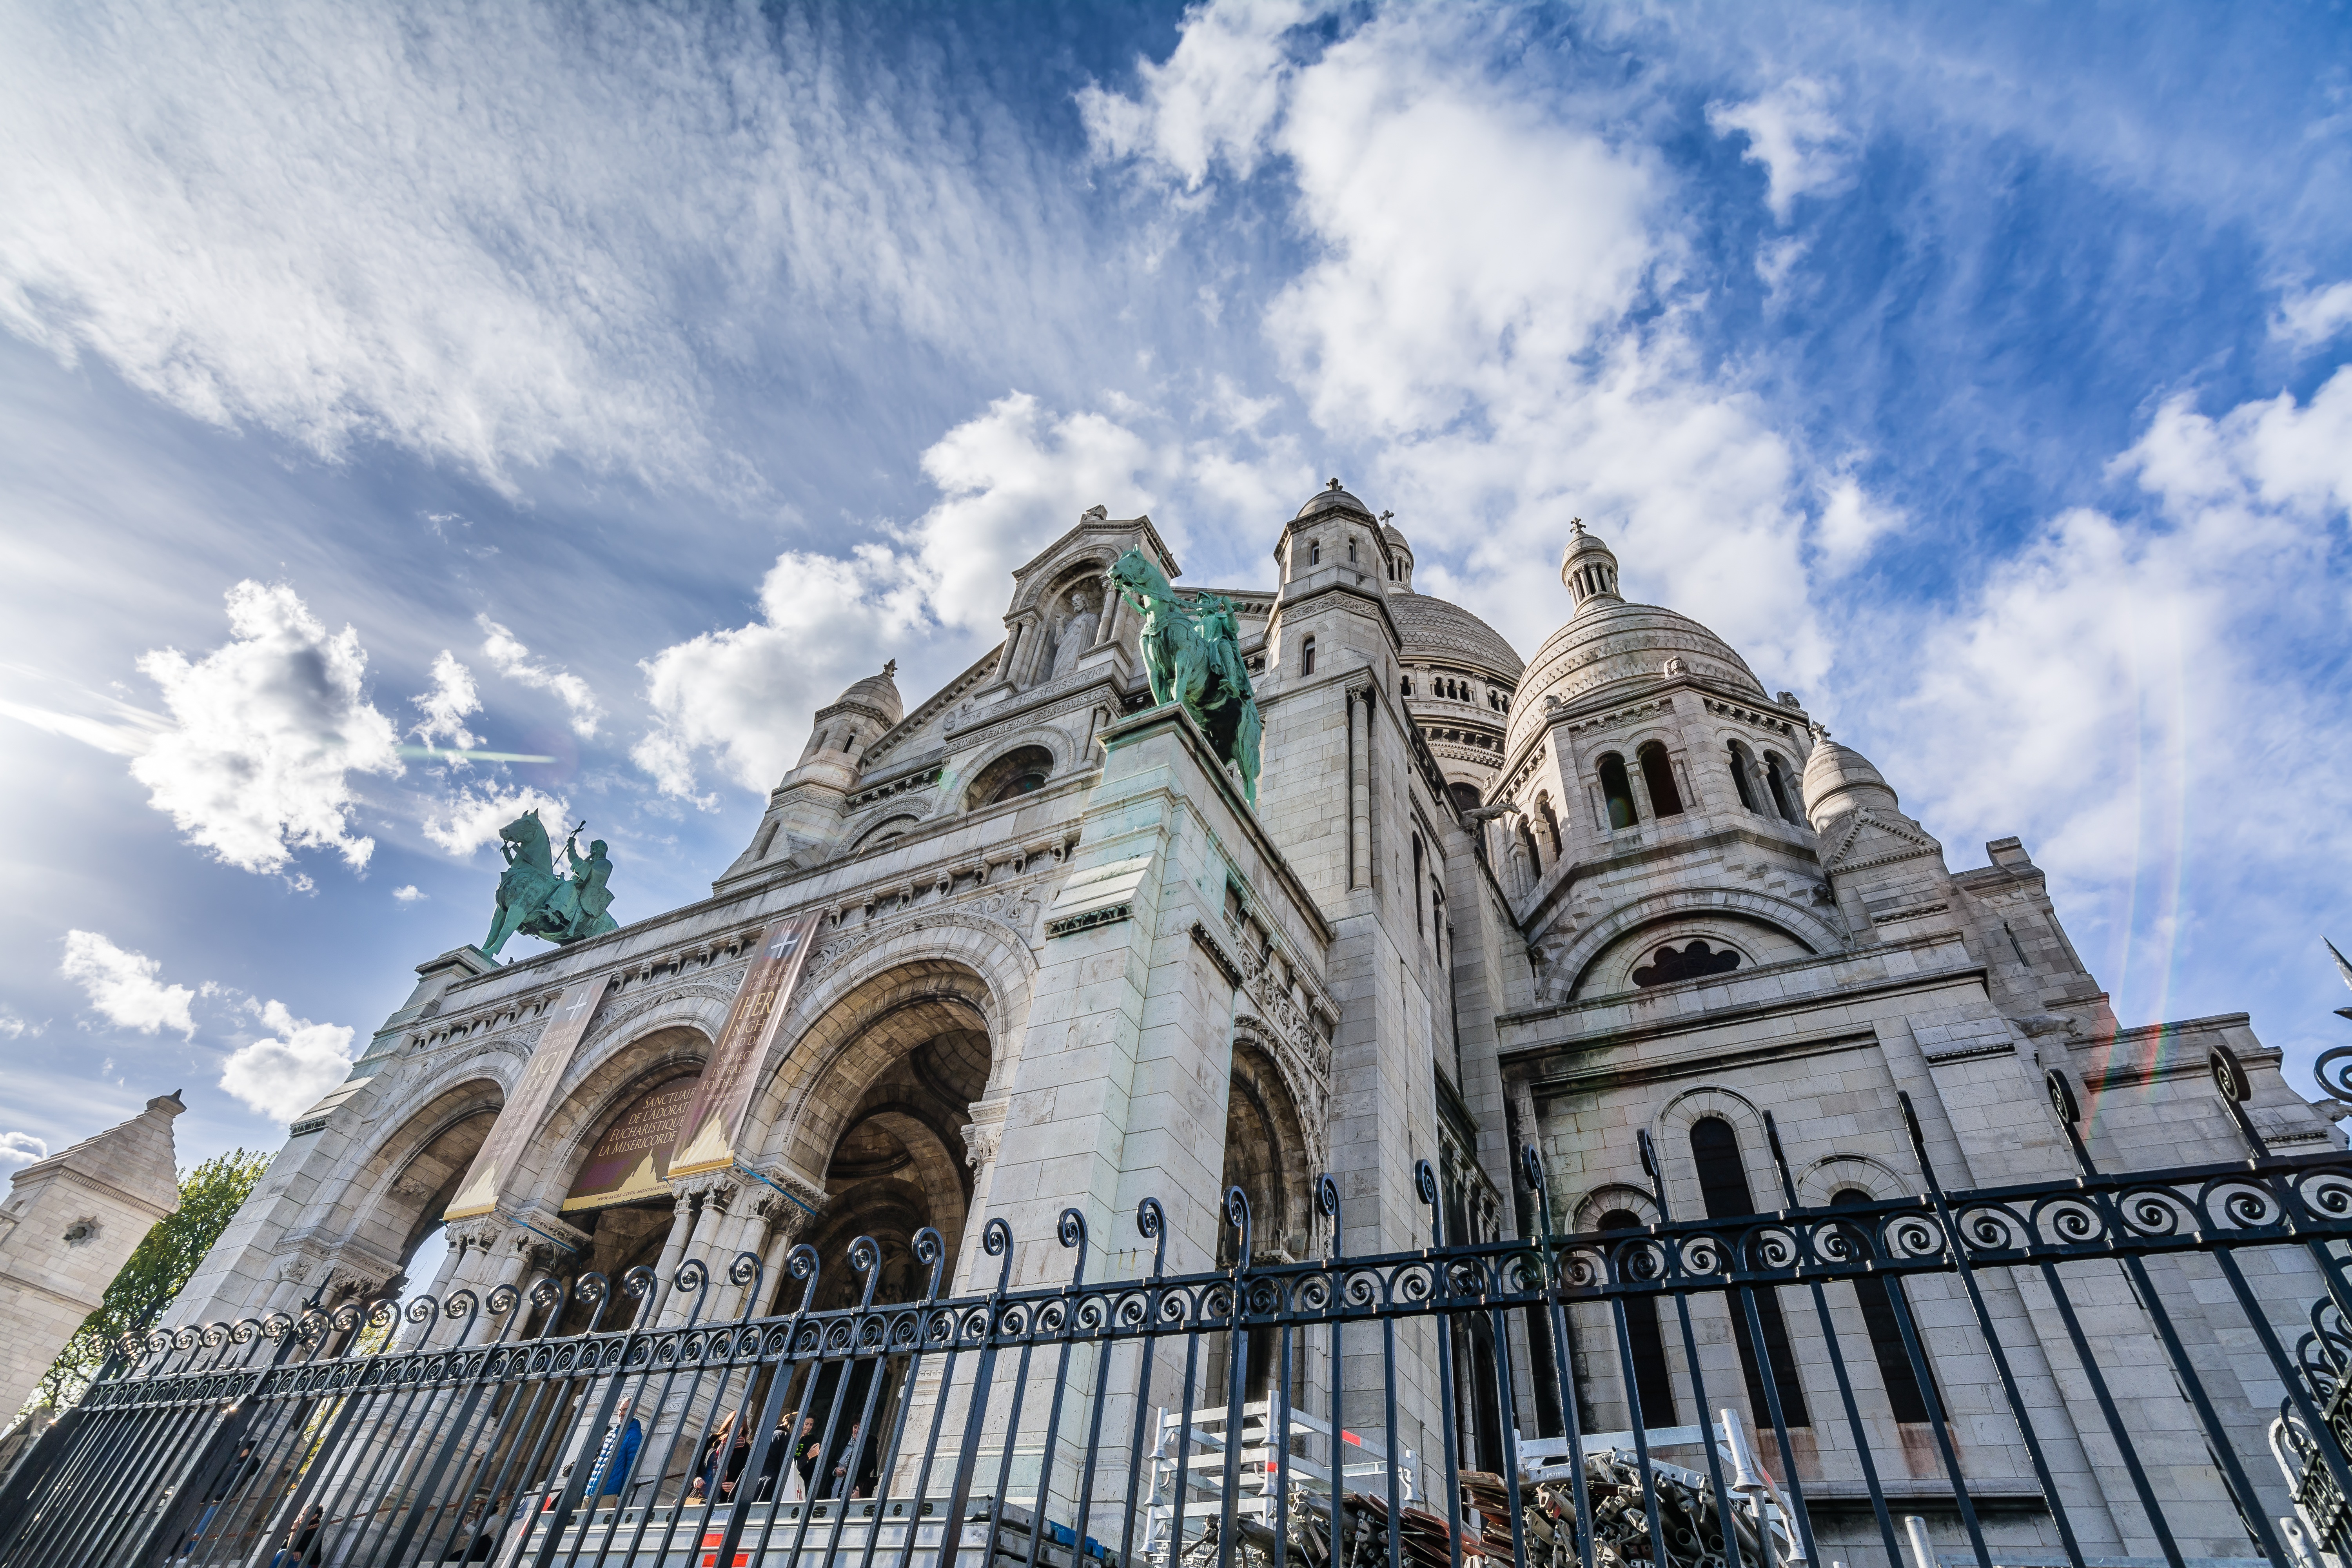
architecture, sky, sun, town, building, old, city, paris, urban, cityscape, travel, france, europe, spring, religion, ancient, landmark, facade, blue, church, cathedral, exterior, historic, christian, tourism, place of worship, blue sky, catholic, sunny, french, history, christianity, day, famous, montmartre, basilica, dome, traditional, basilique, touristic, patrimony, montmarte, sacred heart basilica, christianism